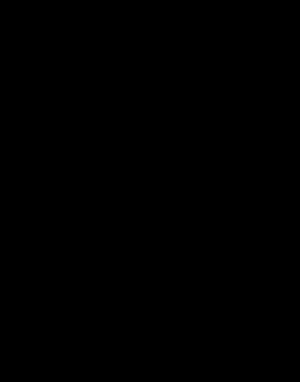
Le département de la Haute-Saône est une région traditionnellement très catholique à l'exception de son extrémité sud-est, proche de Belfort, où se trouve une partie de l'ancien territoire du Comté de Montbéliard, secteur traditionnellement protestant où il reste un patrimoine protestant important et où les paroisses étaient traditionnellement rattachées à l’Église évangélique luthérienne de France, inspection ecclésiastique de Montbéliard, aujourd'hui partie de l’Église protestante unie de France.
Les huguenots sont les protestants du royaume de France et du royaume de Navarre pendant les guerres de Religion de la seconde moitié du XVIᵉ siècle, au cours desquelles ils ont été – sous ce nom – en conflit avec les catholiques. À partir du XVIIᵉ siècle, les huguenots sont appelés religionnaires, car les actes royaux ne parlaient pas de protestantisme mais de religion prétendue réformée.
La famille Breguet est une famille française et suisse. Elle a donné de nombreuses personnes célèbres en sciences, en arts mais aussi dans l'engagement intellectuel et politique. Son ancêtre connu le plus ancien est Jean Breguet, prêtre huguenot, mort en 1593 et proche de Jean Calvin.